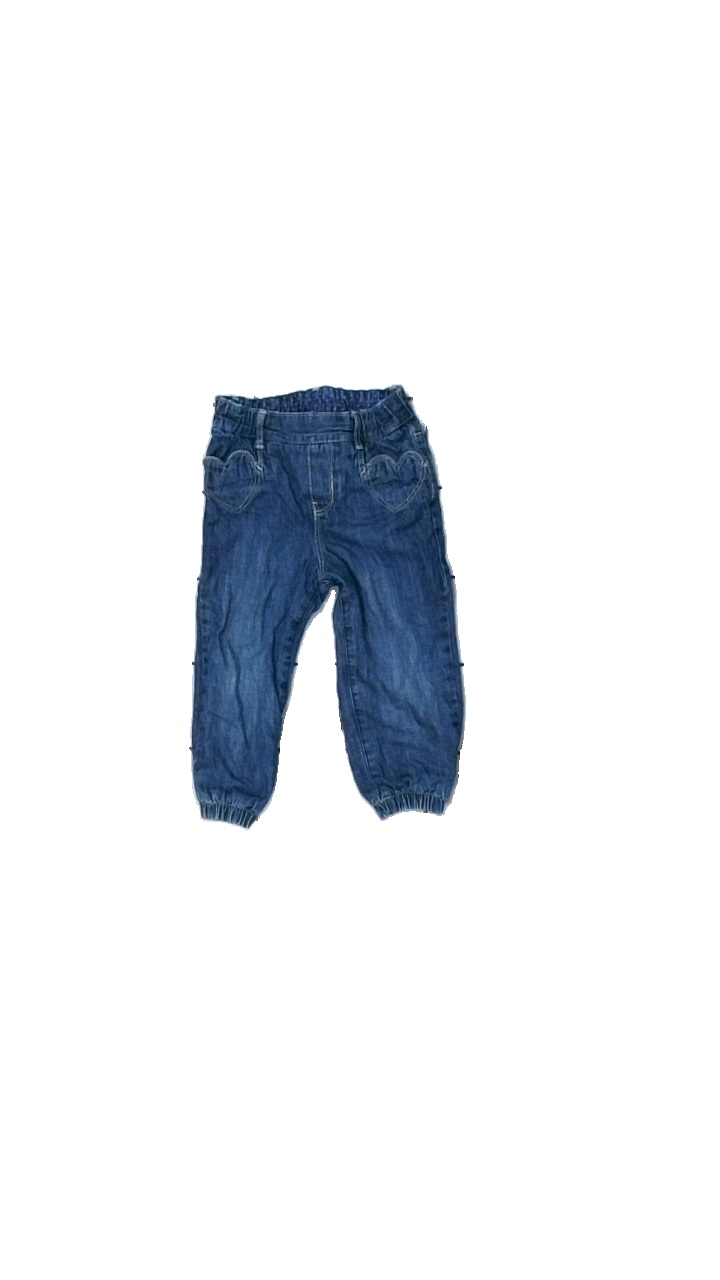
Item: Trousers (Children)
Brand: H&m
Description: blå jeans
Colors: Blue
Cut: Regular
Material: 100% cotton
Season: All
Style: Denim
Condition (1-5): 5
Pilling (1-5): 5
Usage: Reuse
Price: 50-100